Hansje van Halem

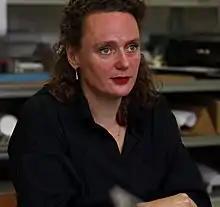

Hansje van Halem (born 1978) is a Dutch graphic designer and type designer. Her work is typified by geometric, repetitive, sometimes almost psychedelic patterns.